Robert Knox (surgeon)

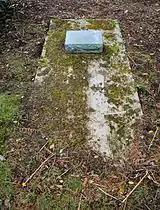
Knox's grave in Brookwood Cemetery

As a consequence, body-snatching became so prevalent that it was not unusual for relatives and friends of someone who had just died to watch over the body until burial, and then to keep watch over the grave after burial, to stop it being violated.